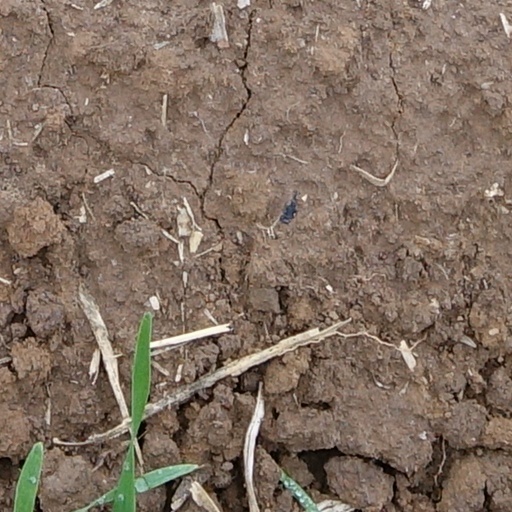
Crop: wheat